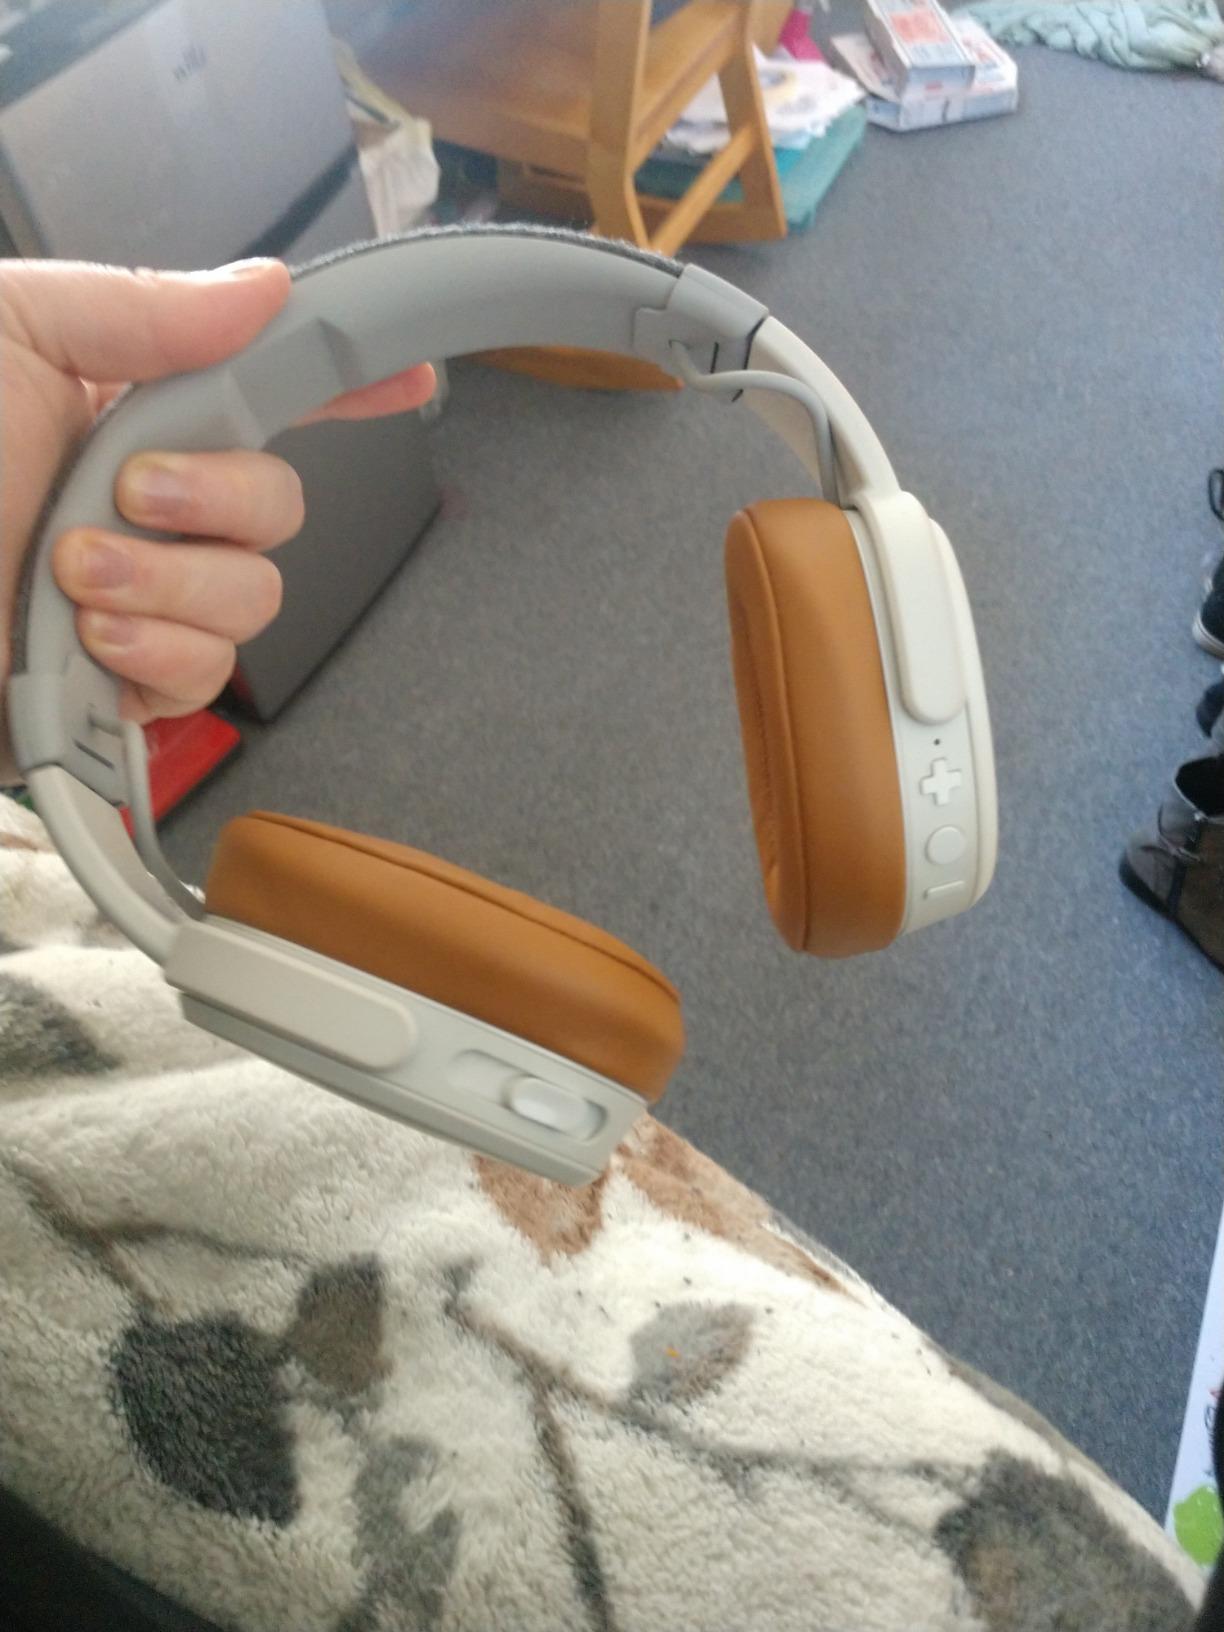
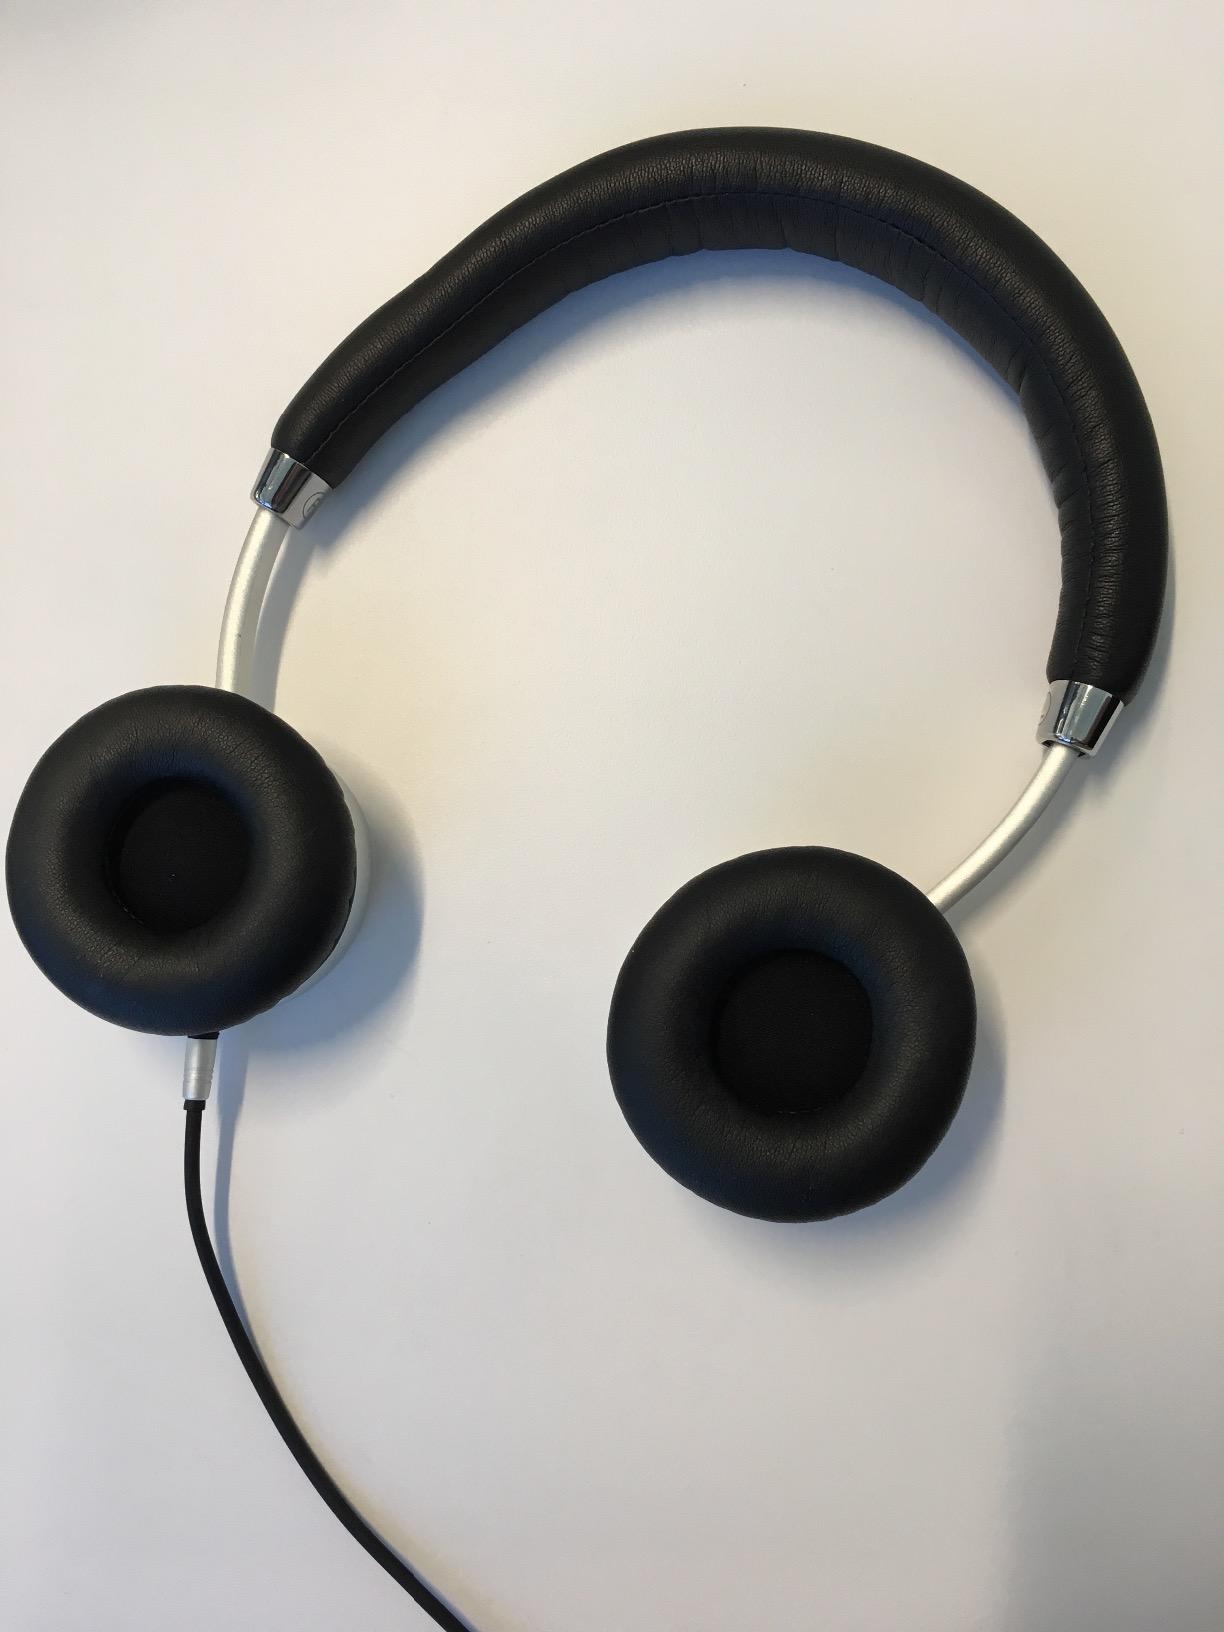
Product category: headphones
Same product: no